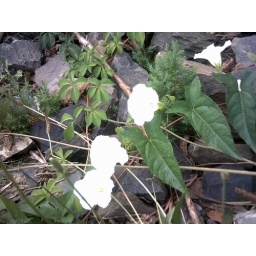
Pretty flowers in the ditch beside the road .